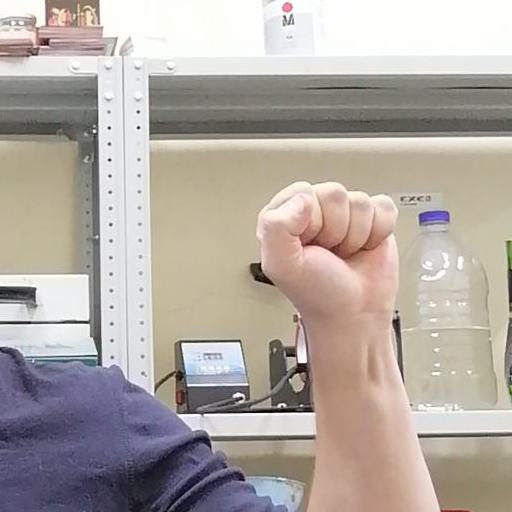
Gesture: fist